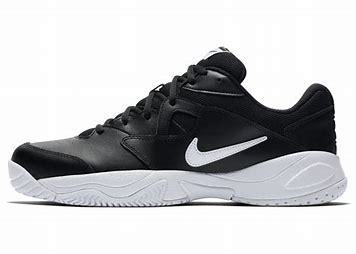
Brand: Nike
Model: Court Lite 2